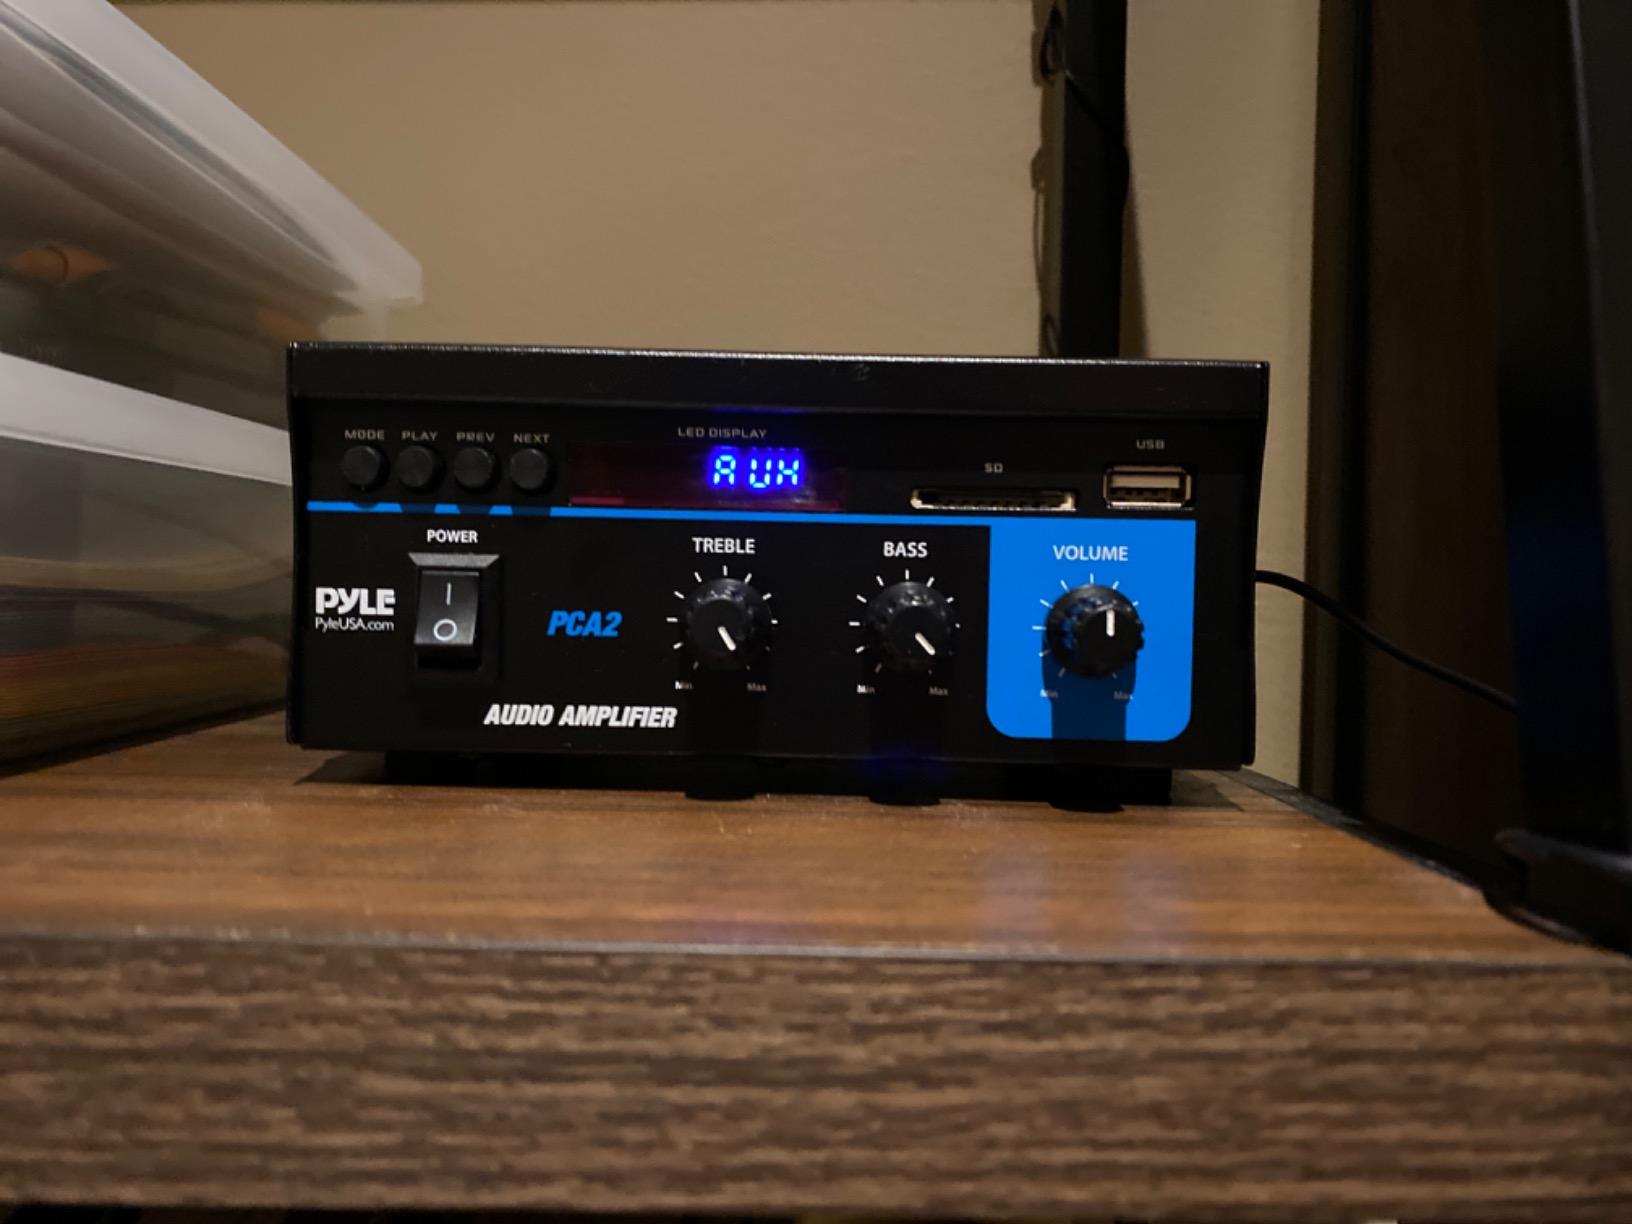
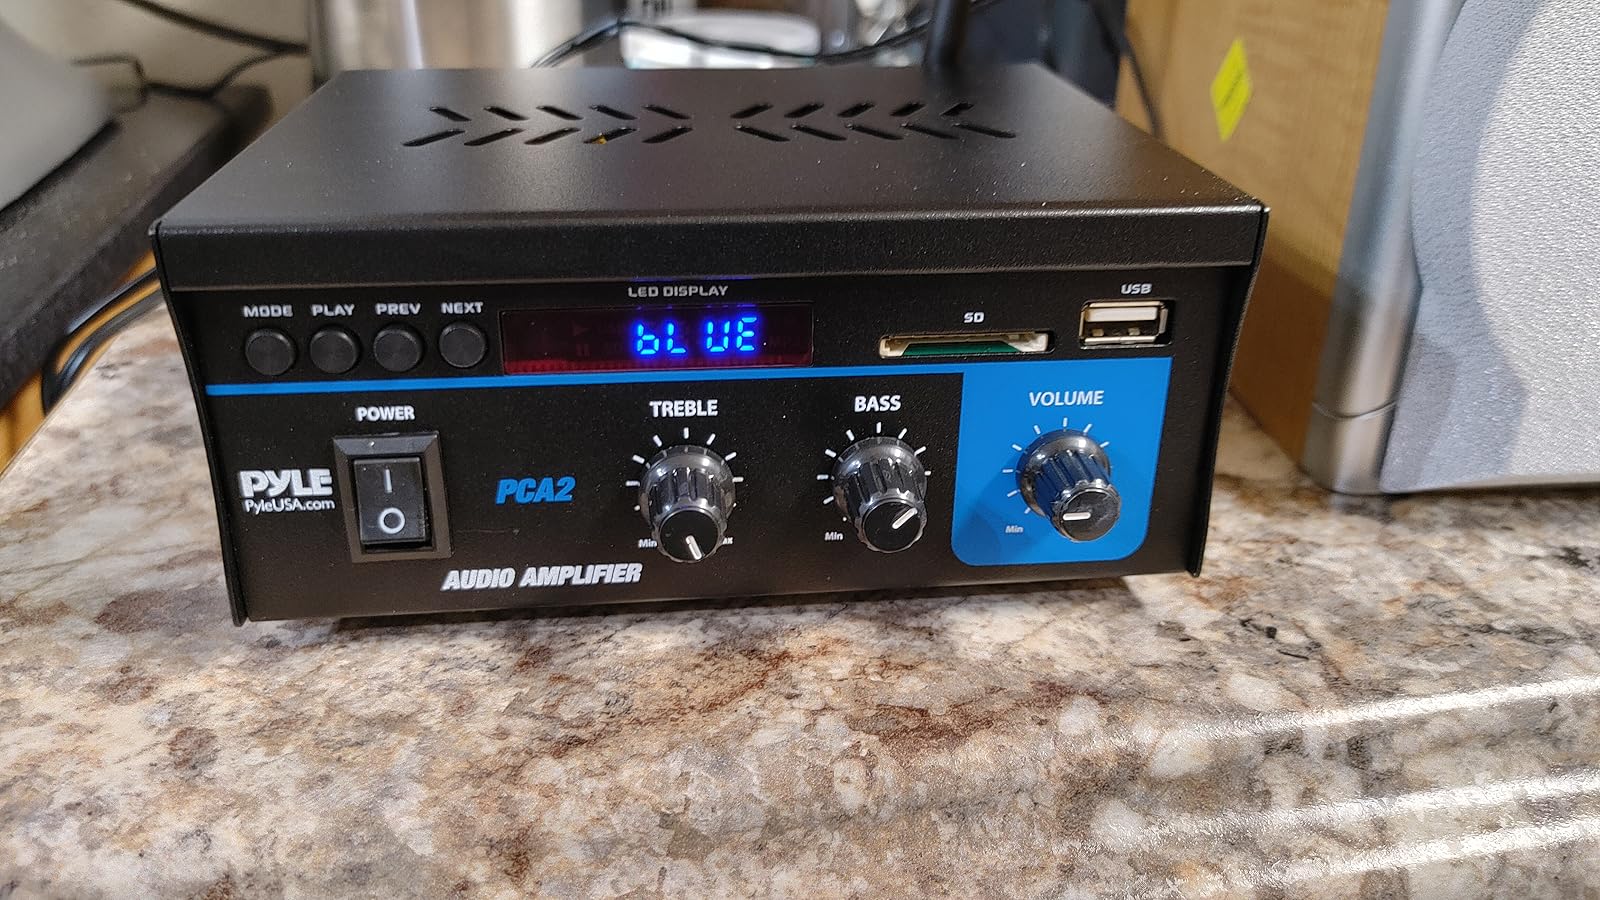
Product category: speaker
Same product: yes